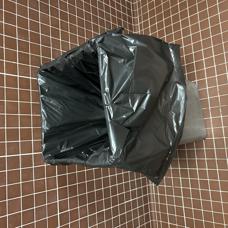
Label: trash